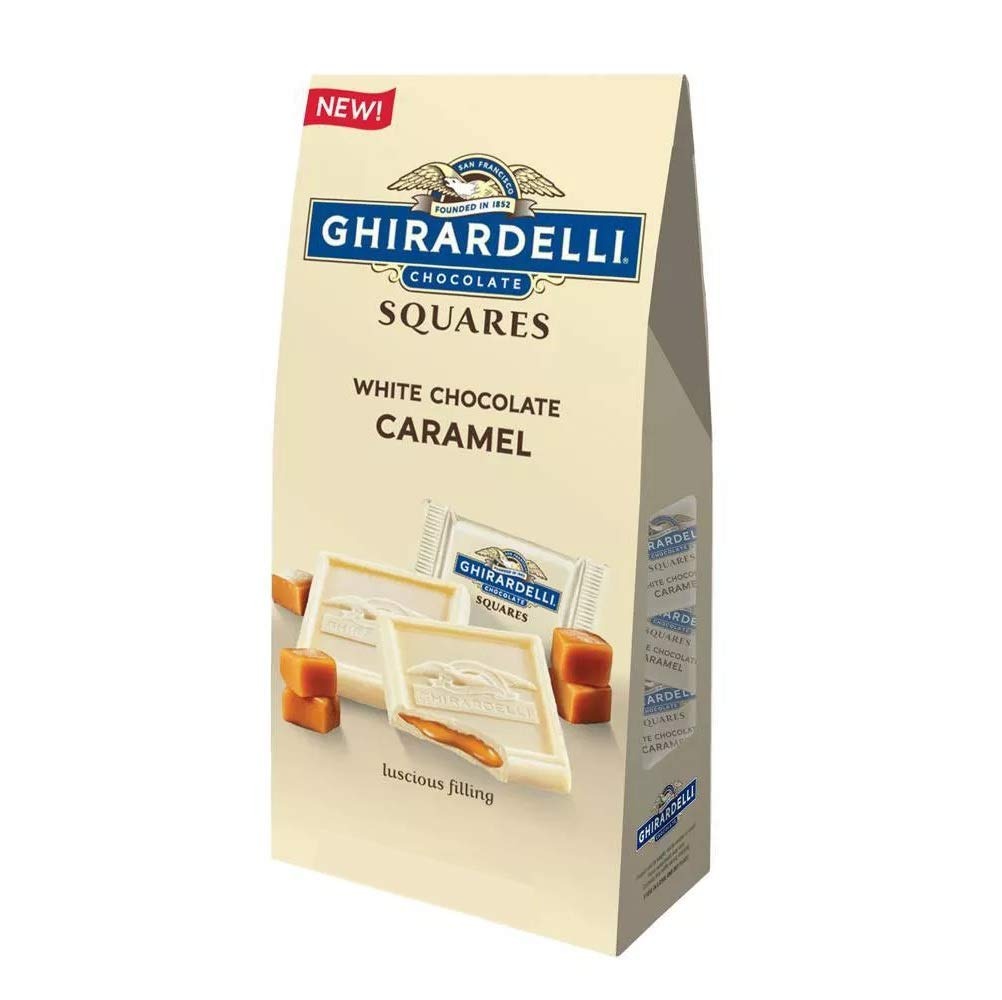
Item Name: Ghirardeli White Chocolate Caramel Squares Candy, 5 Oz
Bullet Point 1: White Chocolate: Made with rich white chocolate for a creamy, sweet flavor
Bullet Point 2: Caramel: Features a delicious caramel center that melts in your mouth
Bullet Point 3: Square Shape: Fun, bite-sized squares that are easy to eat and share
Bullet Point 4: Ghirardeli Brand: From the famous Ghirardeli chocolate company
Bullet Point 5: 5 Ounce Bag: Contains a 5 ounce bag of candy for snacking or gifting
Value: 5.0
Unit: Ounce

Price: 8.49